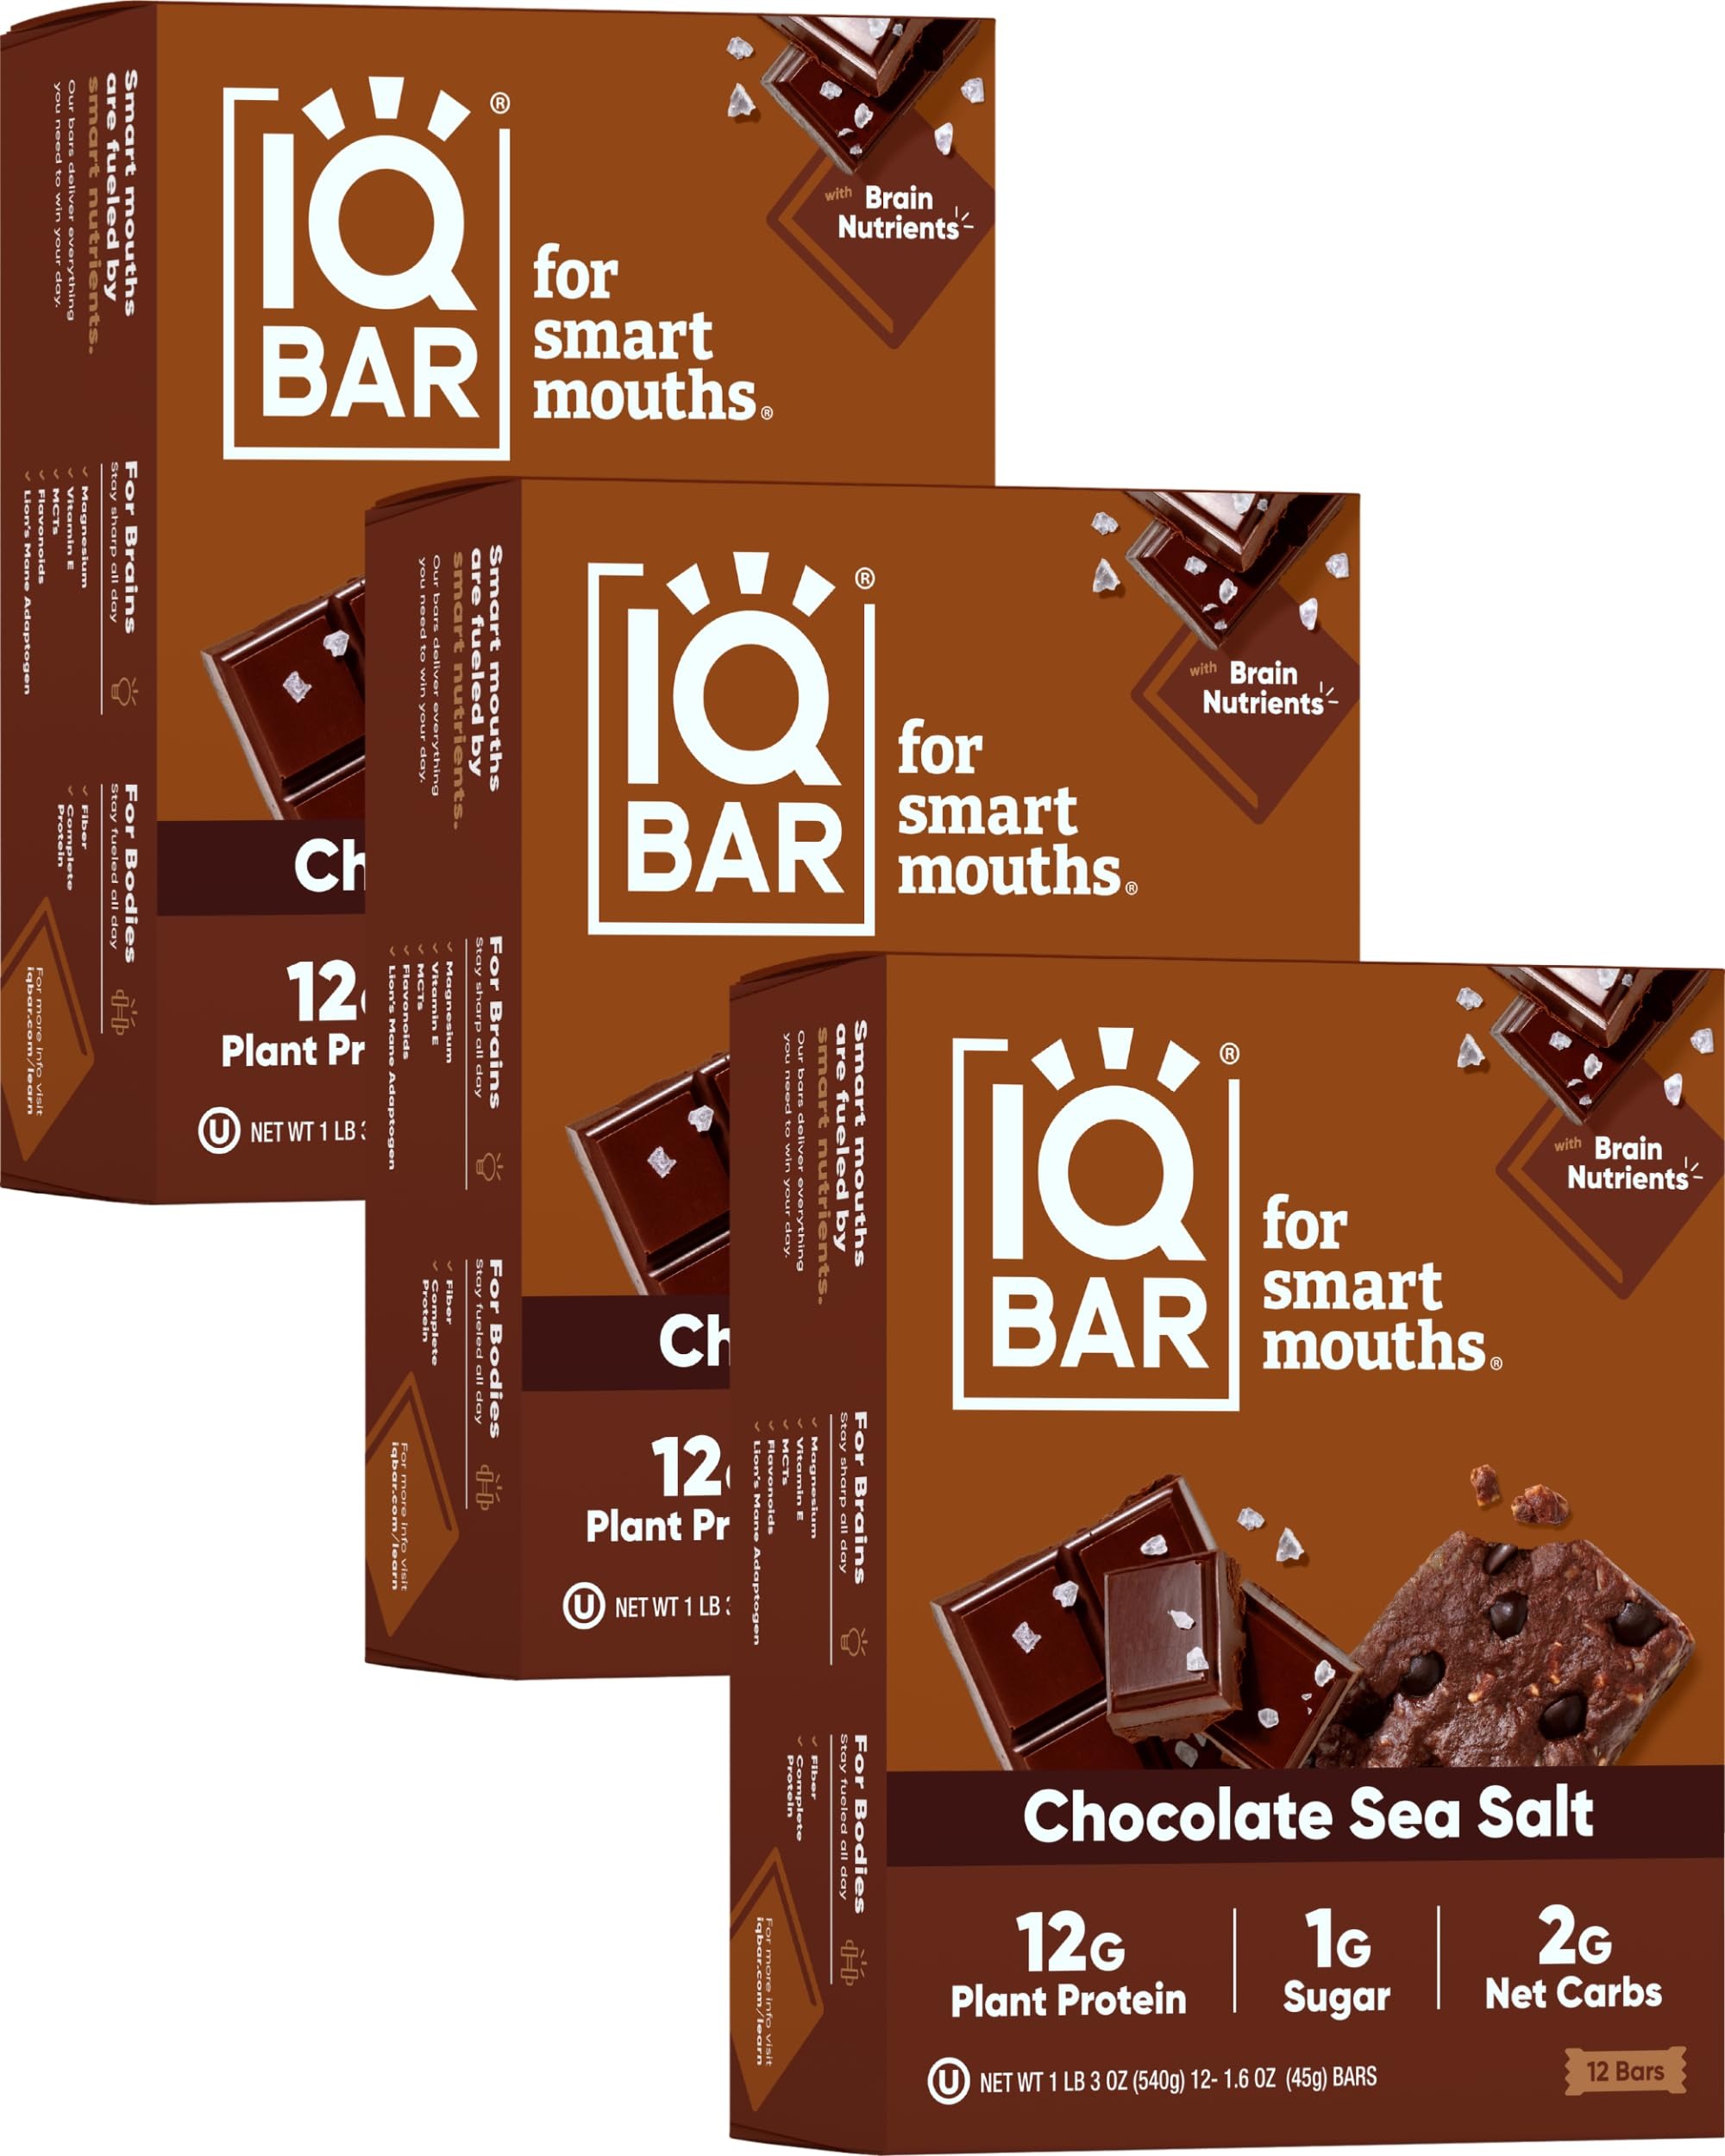
Item Name: IQBAR Brain and Body Plant Protein Bars - Chocolate Sea Salt - 36-Count Low Carb - Gluten Free, High Fiber, Vegan Snacks - Low Sugar Meal Replacement
Bullet Point 1: NO. 1 KETO-FRIENDLY SNACK BARS FOR BRAIN & BODY - IQBAR low carb bars are made using simple ingredients + brain nutrients. Designed to keep you full, focused & energized throughout the day, our gluten free protein bars also contain 12g plant-based protein, 1g sugar, & only 2 net carbs. These vegan keto bars are the ideal low calorie snack to support your active & healthy lifestyle
Bullet Point 2: DIET-FRIENDLY PROTEIN SNACKS - Our protein bars are diet-friendly. IQBAR high protein snacks are vegan, keto-friendly, dairy-free, soy-free, kosher & high in fiber. Our breakfast bars are made using clean-label ingredients and natural flavors that are packed full of nutrients, healthy fats, and compounds for both your brain and body. Moreover, our bars are developed with every diet restriction including celiac, paleo and vegan
Bullet Point 3: PACKED WITH NUTRIENTS FOR THE BRAIN & BODY - IQBAR clean vegan protein bars are loaded with brain-boosting nutrients, such as Lion’s Mane, Magnesium, Vitamin E, MCTs & Flavonoids. We use a science-backed formulation to provide you with healthy & tasty nutrition bars for your active & busy lifestyle. Throw them in a backpack or lunch box for your kids to enjoy a healthy middle of the day snack. Perfect college care package inclusion for your busy student away
Bullet Point 4: MEAL REPLACEMENT BARS YOU CAN ENJOY ON-THE-GO - IQBAR plant based breakfast bars are convenient meal replacement bars you can enjoy anytime, anywhere. Enjoy our low sugar protein bars right after an intense workout, in the middle of a hectic day at work, or while running errands. Our keto protein bars are perfect for any time of day
Bullet Point 5: KETO FRIENDLY SNACKS w/ Only 2g Net Carbs in Every Serving - Net carbs are carbs that are absorbed by the body, and our keto treats come with only 2g of net carbs in each bar. Each plant based protein bar is packed with 10g of total carbs, 8g of fiber, 12g of fats & 170 calories. Our Chocolate Sea Salt bar delivers all the flavor of decadent, salty-sweet, medium chocolate brownie with none of the guilt
Product Description: Stay focused & active throughout the day with IQBAR Chocolate Sea Salt Protein Bars! Here at IQBAR, we’re passionate about bringing you tasty keto snacks that are formulated using only clean-label ingredients. Unlike other keto products, healthy granola bars, meal bars, keto granola bars, fiber bars, sugar free protein bars and low sugar snacks , IQBAR protein bars are made to comply with virtually every diet under the sun. Our keto friendly snacks are made using a unique combination of science-backed compounds to help you stay full, active & focused throughout your busy schedule! Each snack bar is packed w/ brain nutrients, 12g plant protein, 2g net carbs, and 1g sugar. Make the right choice with IQBAR healthy bars today!
Value: 57.6
Unit: Ounce

Price: 24.99